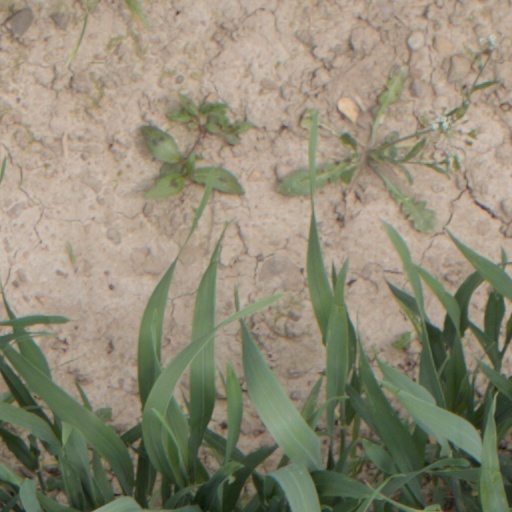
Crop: wheat